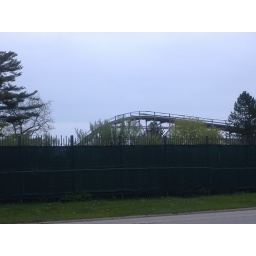
Big Dipper rising above the green screen